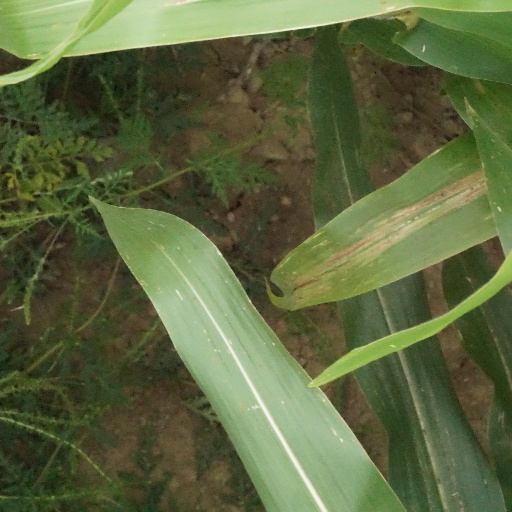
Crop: maize; corn